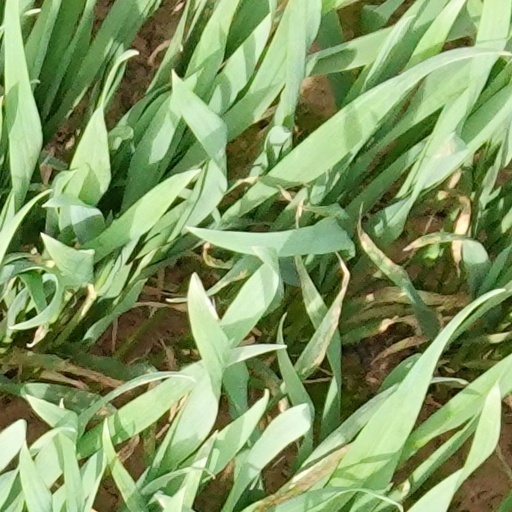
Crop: wheat